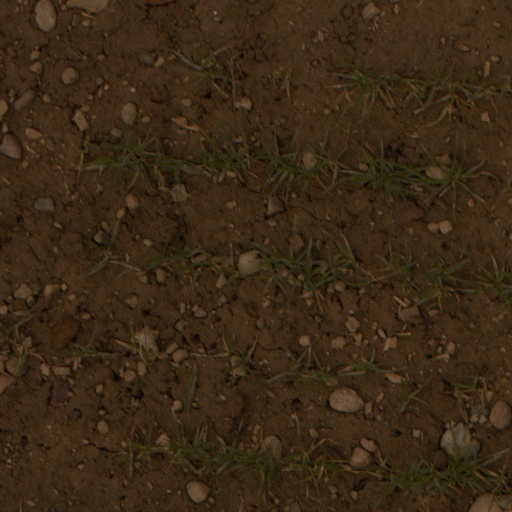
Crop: wheat